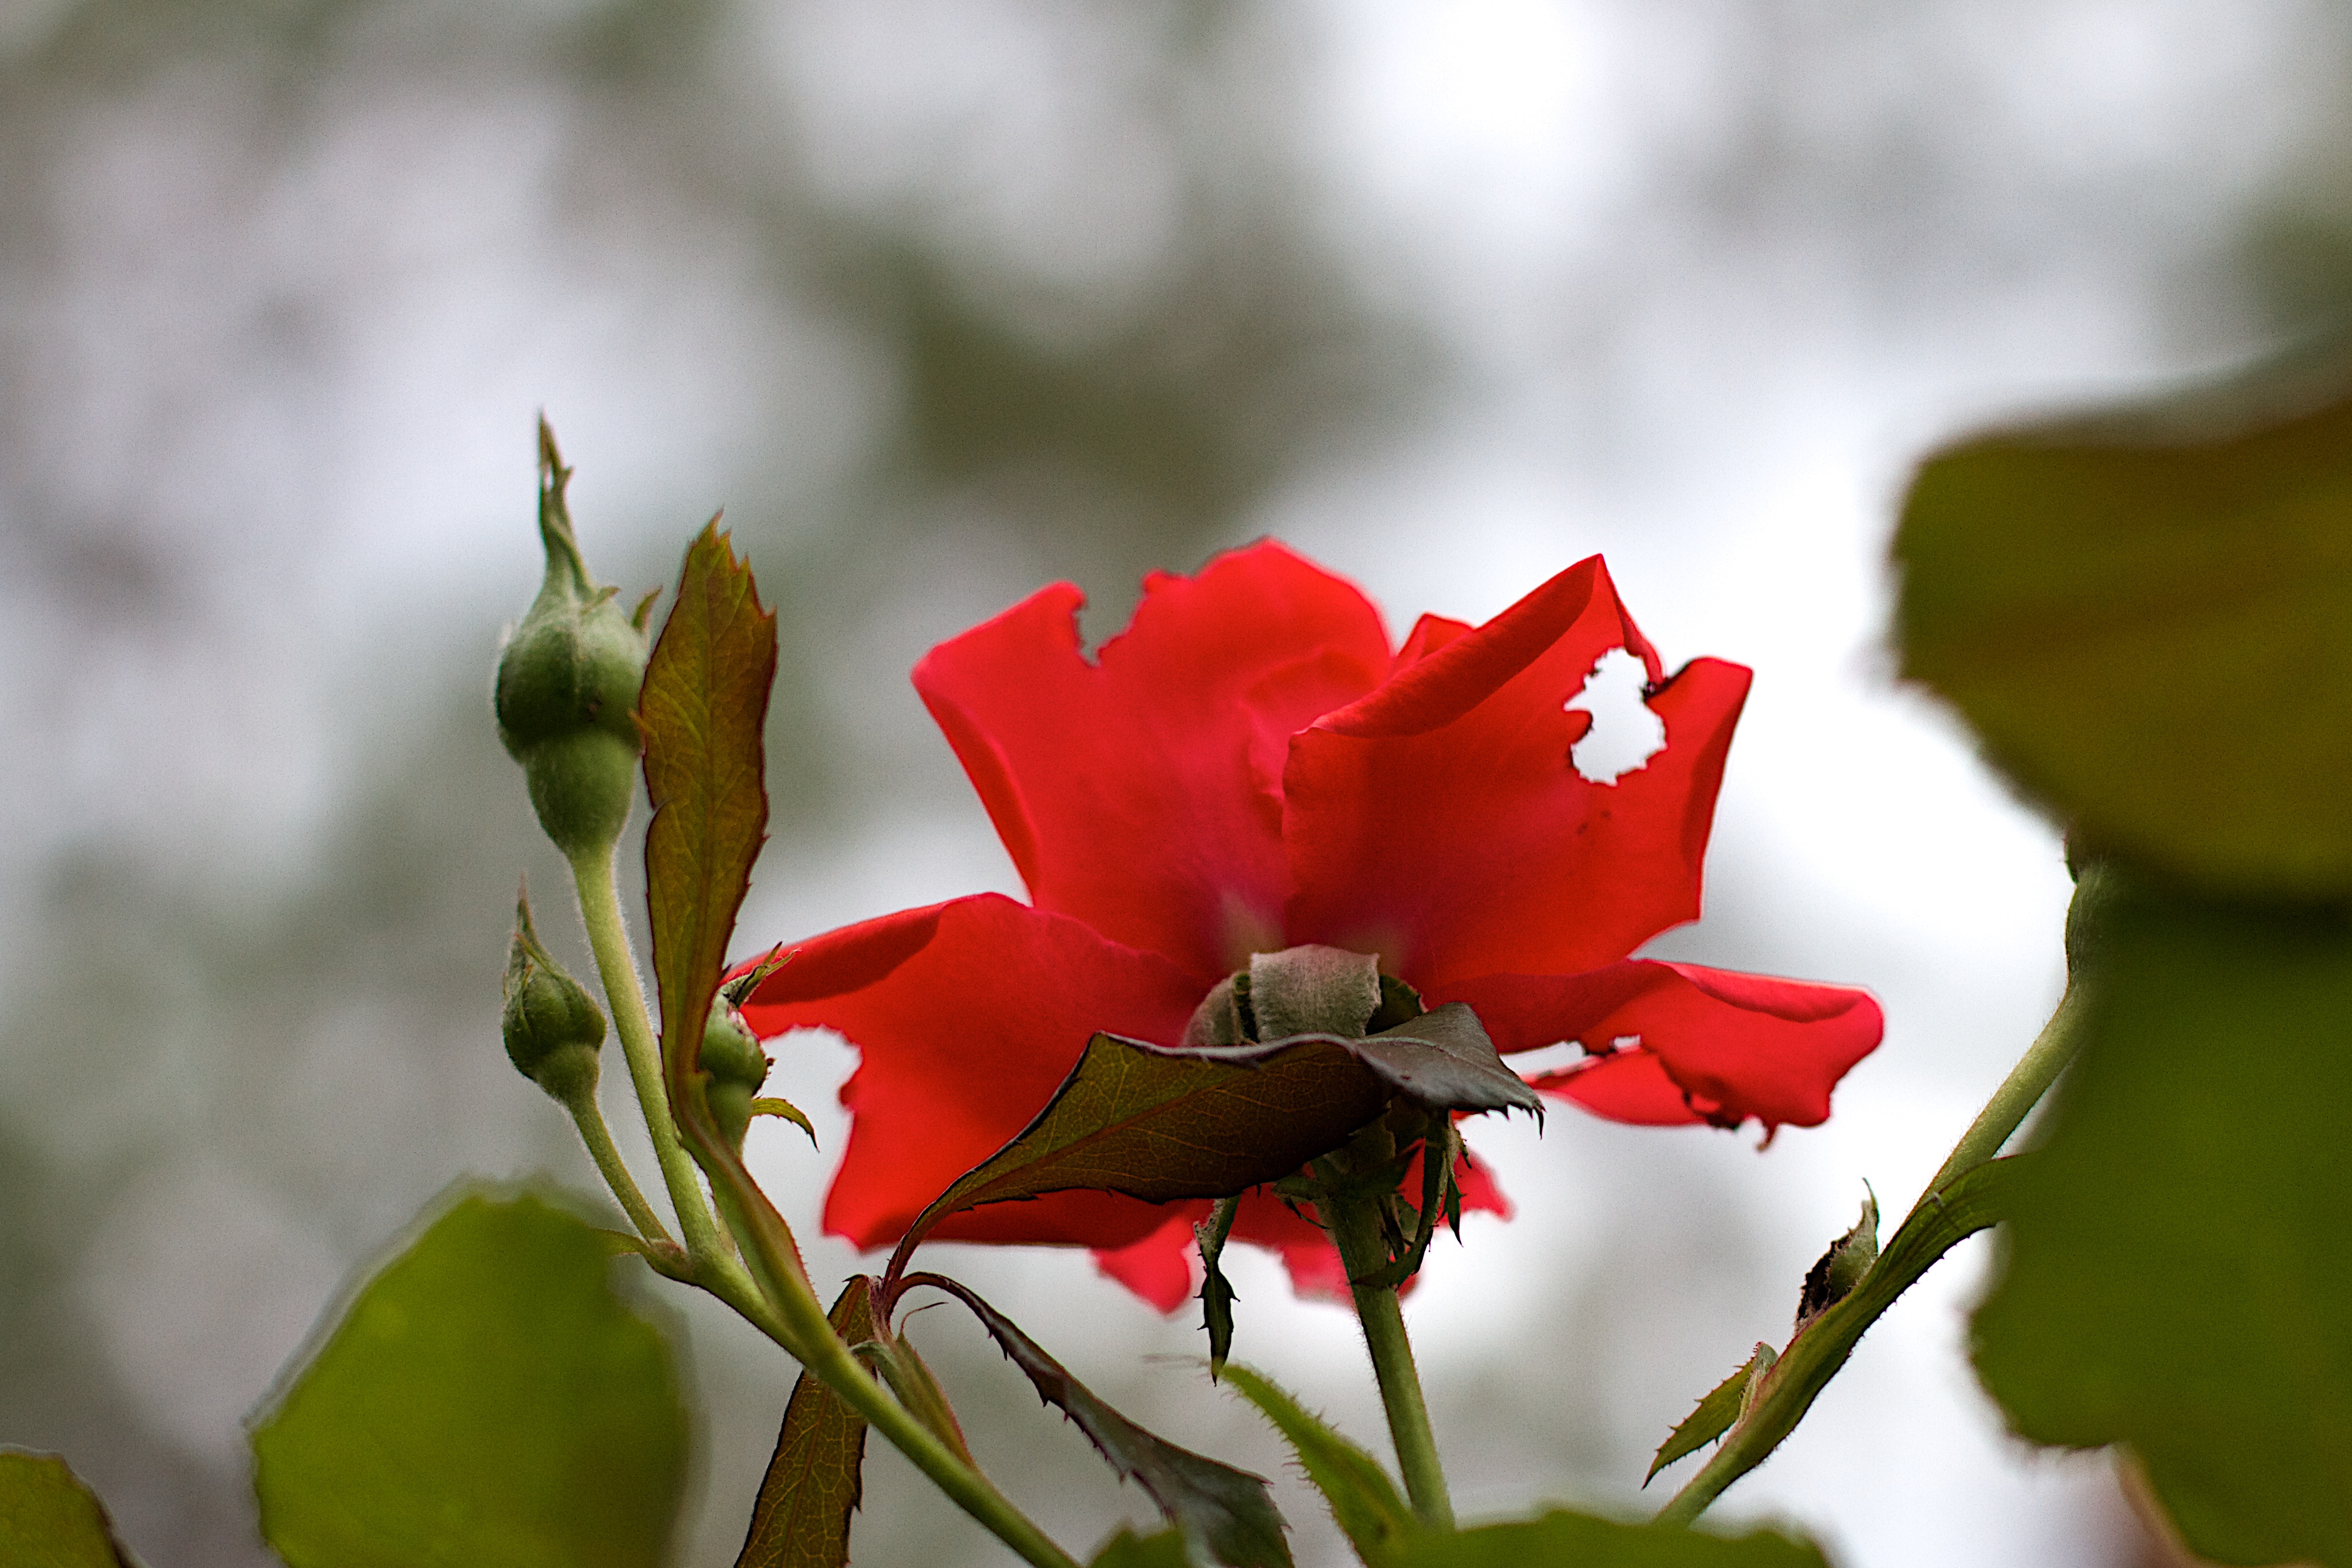
nature, blossom, plant, leaf, flower, petal, rose, green, red, botany, flora, close up, bud, macro photography, flowering plant, garden roses, rose family, plant stem, land plant